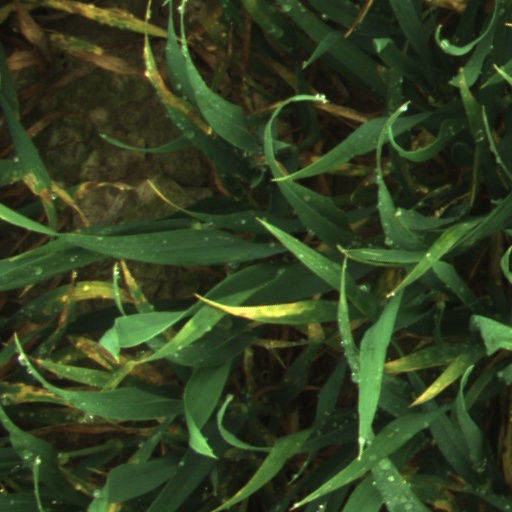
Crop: wheat